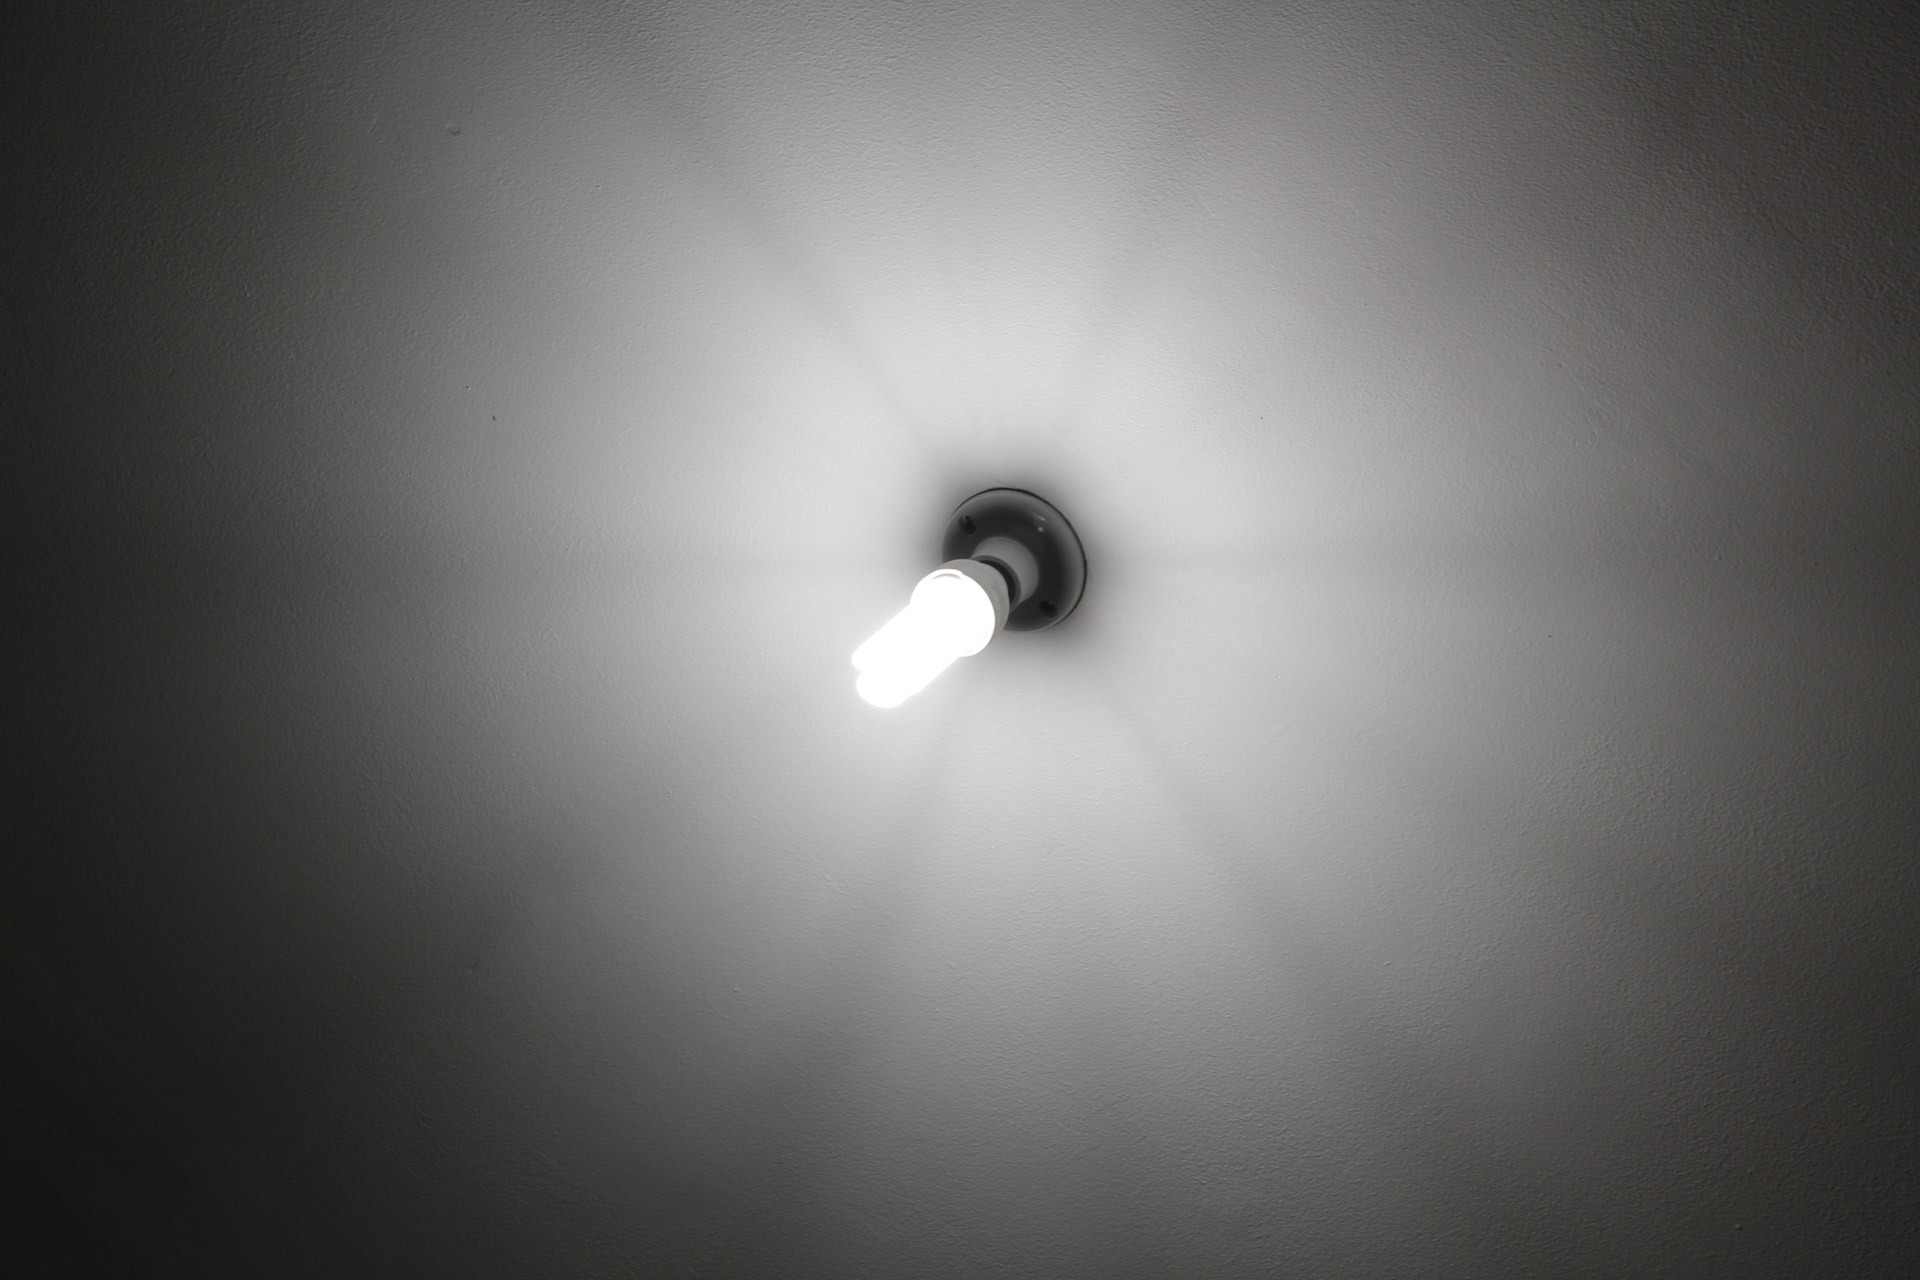
light, black and white, white, sunlight, atmosphere, line, bulb, darkness, black, electricity, monochrome, light bulb, lighting, circle, energy, illuminated, fluorescent, illuminate, shape, compact, cfl, monochrome photography, atmosphere of earth